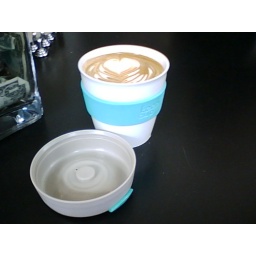
Blue bottle equiv of a flat white in my keep cup